Specimens of Tyrannosaurus

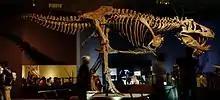
Scotty is currently thought by many to be the largest "Tyrannosaurus" specimen ever discovered.

In the March 2005 "Science magazine", Mary Higby Schweitzer of North Carolina State University and colleagues announced the recovery of soft tissue from the marrow cavity of a fossilized femur belong to B-Rex. Flexible, bifurcating blood vessels and fibrous but elastic bone matrix tissue were recognized. In addition, microstructures resembling blood cells were found inside the matrix and vessels. The structures bear resemblance to ostrich blood cells and vessels. However, since an unknown process distinct from normal fossilization seems to have preserved the material, the researchers are being careful not to claim that it is original material from the dinosaur. Paleontologist Thomas Kaye of the University of Washington in Seattle hypothesized that the soft-tissue is permineralized biofilm created by bacteria while digesting and breaking down the original specimen. He has discovered this to be true in many specimens from the same area. In 2016, it was finally confirmed by Mary Higby Schweitzer and Lindsay Zanno "et al" that the soft tissue was medullary bone tissue, like that in modern birds when they are readying to lay eggs. This confirmed the identity of the "Tyrannosaurus" MOR 1125 as a female.